Basileopator

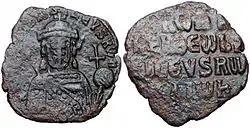
Bronze of Romanos Lekapenos, one of the three in Byzantine history.

Its holder was not the emperor's biological father, and although the exact functions associated with the post remain obscure, it is generally hypothesized that it was meant to denote a regent acting as a custodian and tutor over a young emperor. A different interpretation, however, has been offered by A. Schmink, whereby the alternative spelling (βασιλειοπάτωρ), found both in contemporary seals and in the "Life of Theophano" hagiography, ought to be preferred. The title could then be interpreted as meaning 'father of the palace', confirming the holder's position as the emperor's chief aide without implying any sort of tutelage over him.